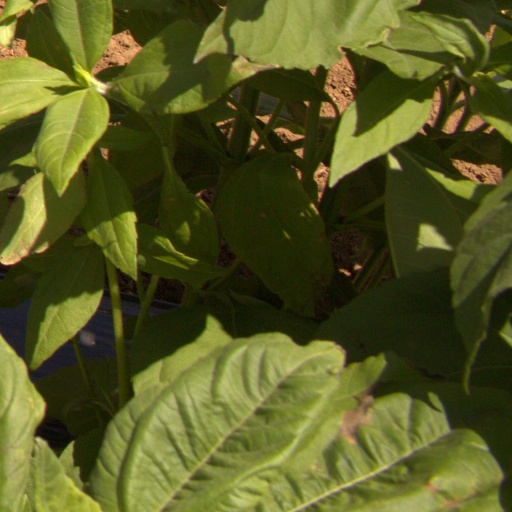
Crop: Jerusalem artichoke